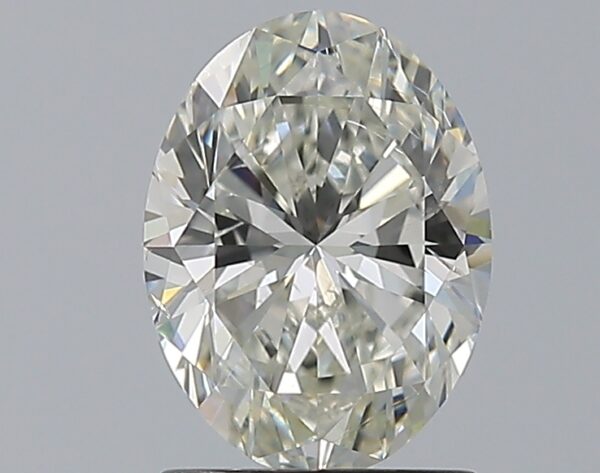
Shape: oval
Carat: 1.51
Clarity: SI2
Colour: I
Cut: EX
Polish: EX
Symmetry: EX
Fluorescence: F
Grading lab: GIA
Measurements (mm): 8.7 x 6.48 x 4.11